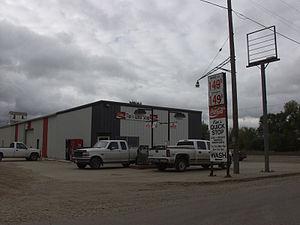
La ville de Thompson est située dans le comté de Grand Forks, dans l’État du Dakota du Nord, aux États-Unis. Lors du recensement de 2010, sa population s’élevait à 986 habitants.